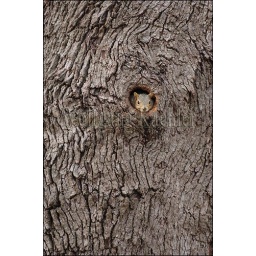
Usa, texas, hill country near hunt, eastern fox squirrel peeking out of tree hole (Nest)